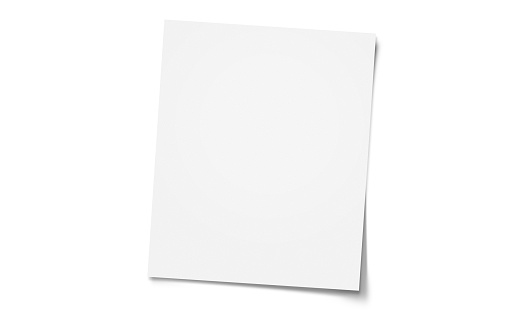
Label: paper